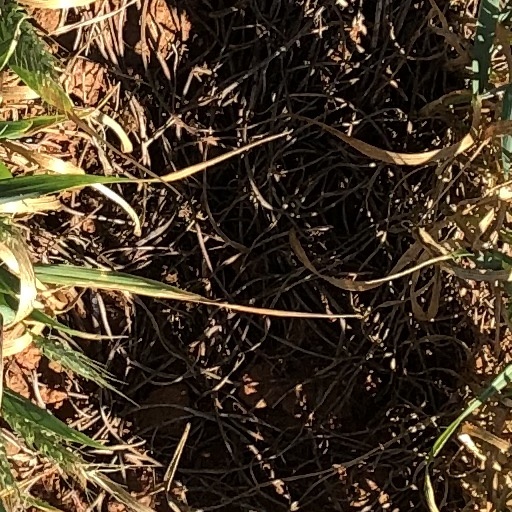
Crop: wheat